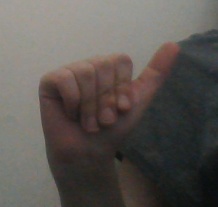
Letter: dhad